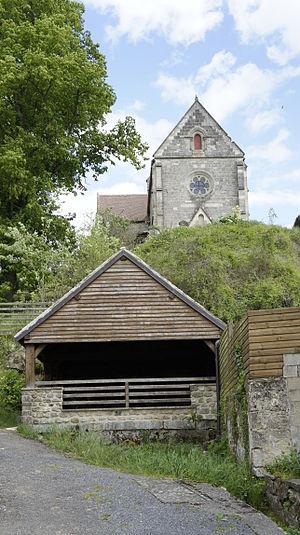
Lavoir avec en arrière plan l' église .
Vauxcéré est une commune déléguée de Les Septvallons et une ancienne commune française située dans le département de l'Aisne, en région Hauts-de-France.